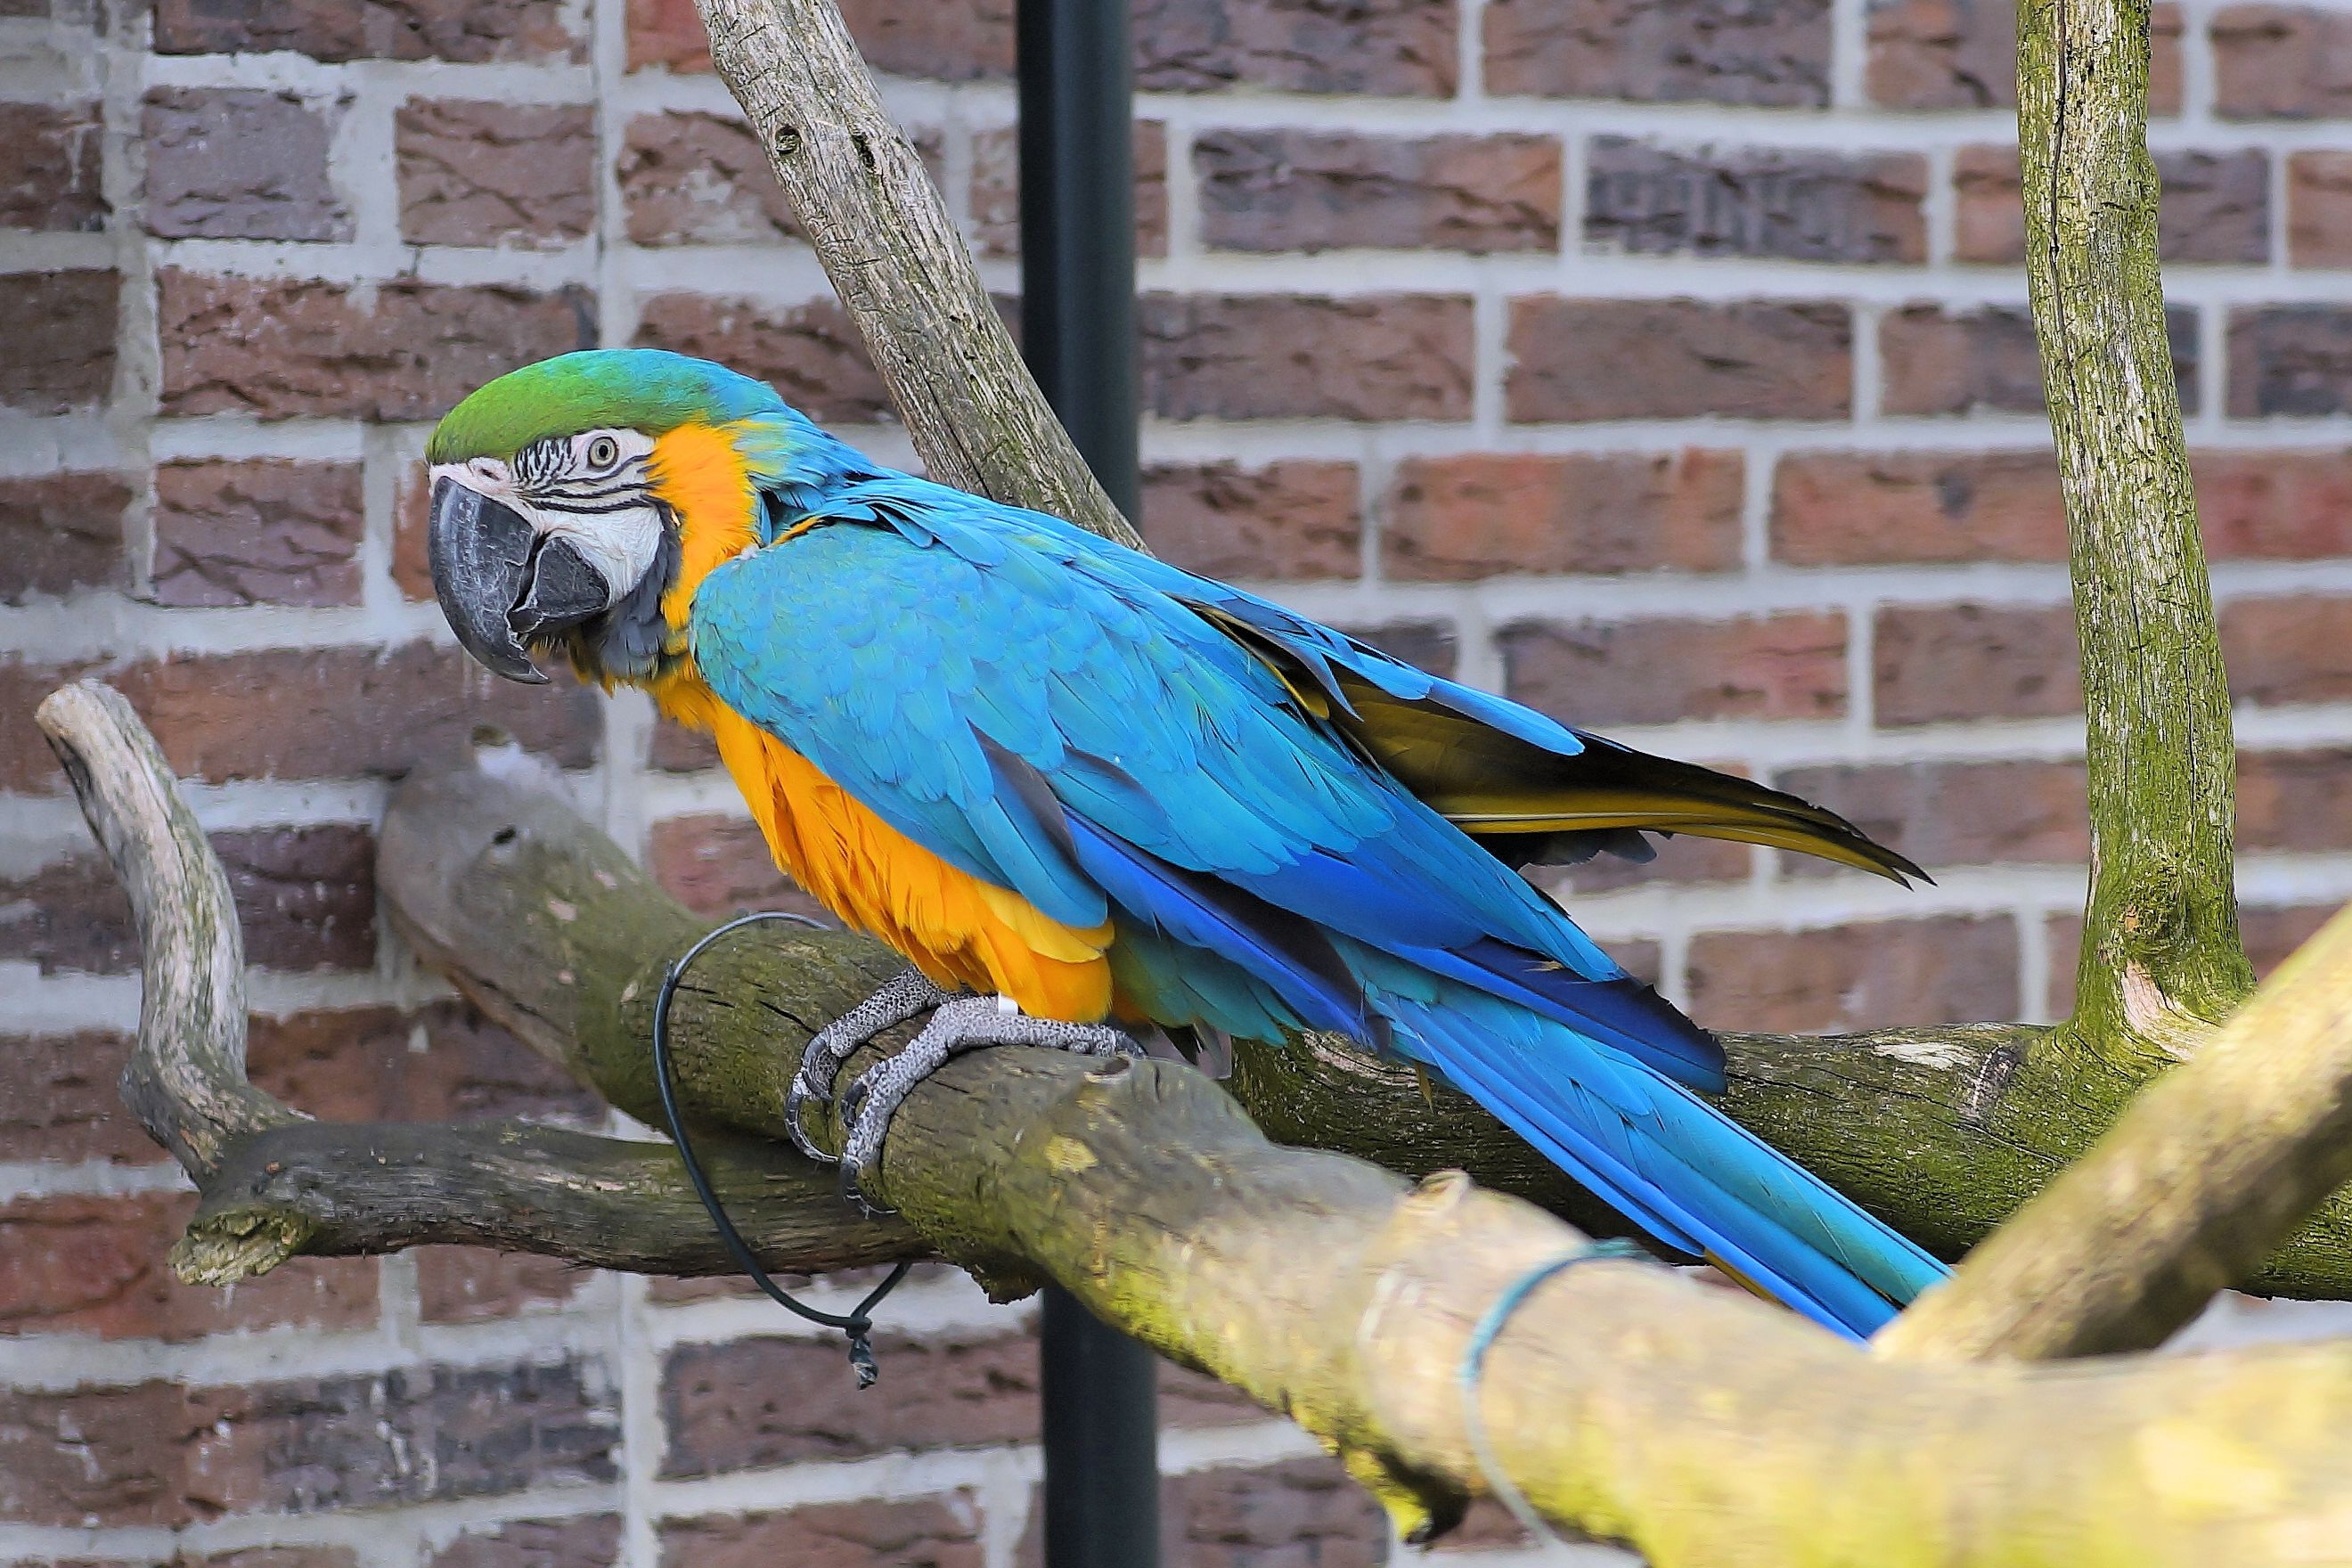
nature, bird, wing, animal, wildlife, portrait, beak, blue, colorful, feather, fauna, plumage, lorikeet, macaw, head, vertebrate, parrot, beautiful, parakeet, ara, yellow breast, common pet parakeet, yellow macaw